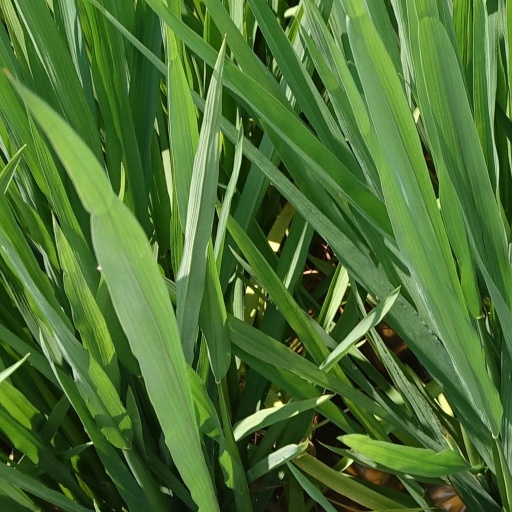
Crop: rice